Dacrytherium

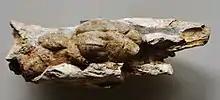
Endocranial cast of the related "Diplobune", State Museum of Natural History Stuttgart

Based on two brain endocasts of the genus, one of "D. ovinum" and another of "D. cf. ovinum", Colette Dechaseaux determined that their brains lacked flexure parts and had a lowered shape. Many of the brain features of the genus were identified by the palaeoneurologist as being typical of anoplotheriids. The rhinal sulcus is not in any angled shape, and the neocortex's furrows do not form circle arcs but instead form "longitudinal" arcs. The foramen of the lower face of the brain are arranged distant from each other and in order.